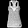
Label: T - shirt / top